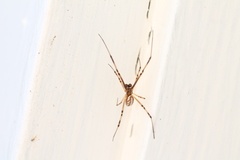
Species: Lactrodectus_hesperus